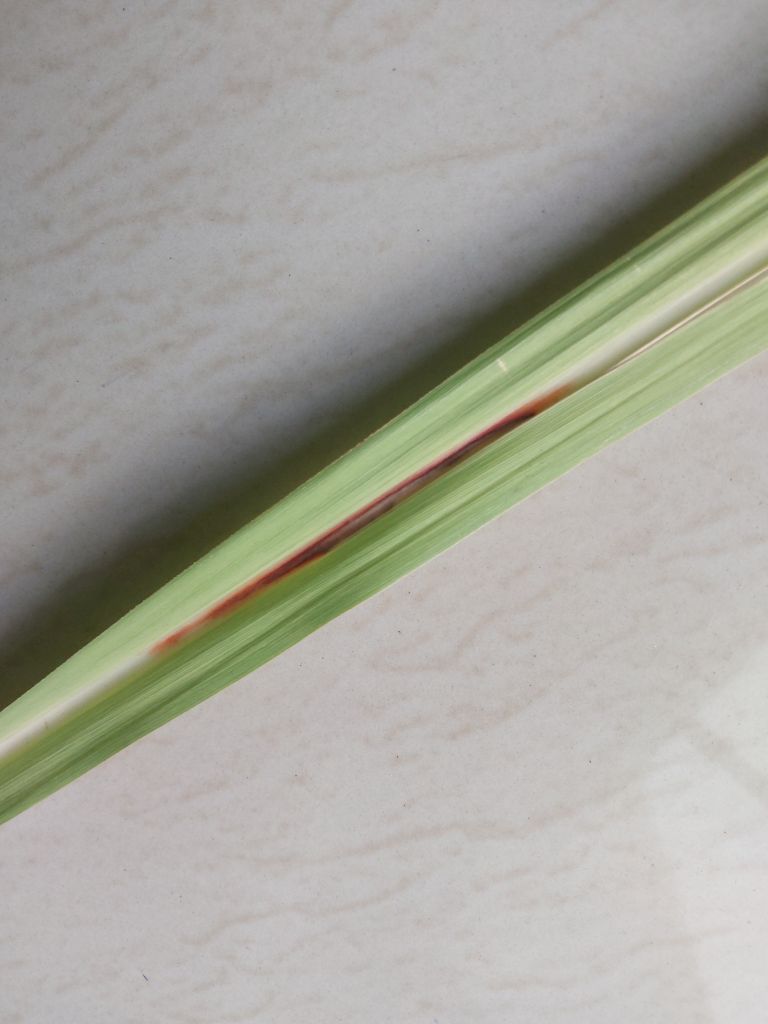
Label: Brown Spot